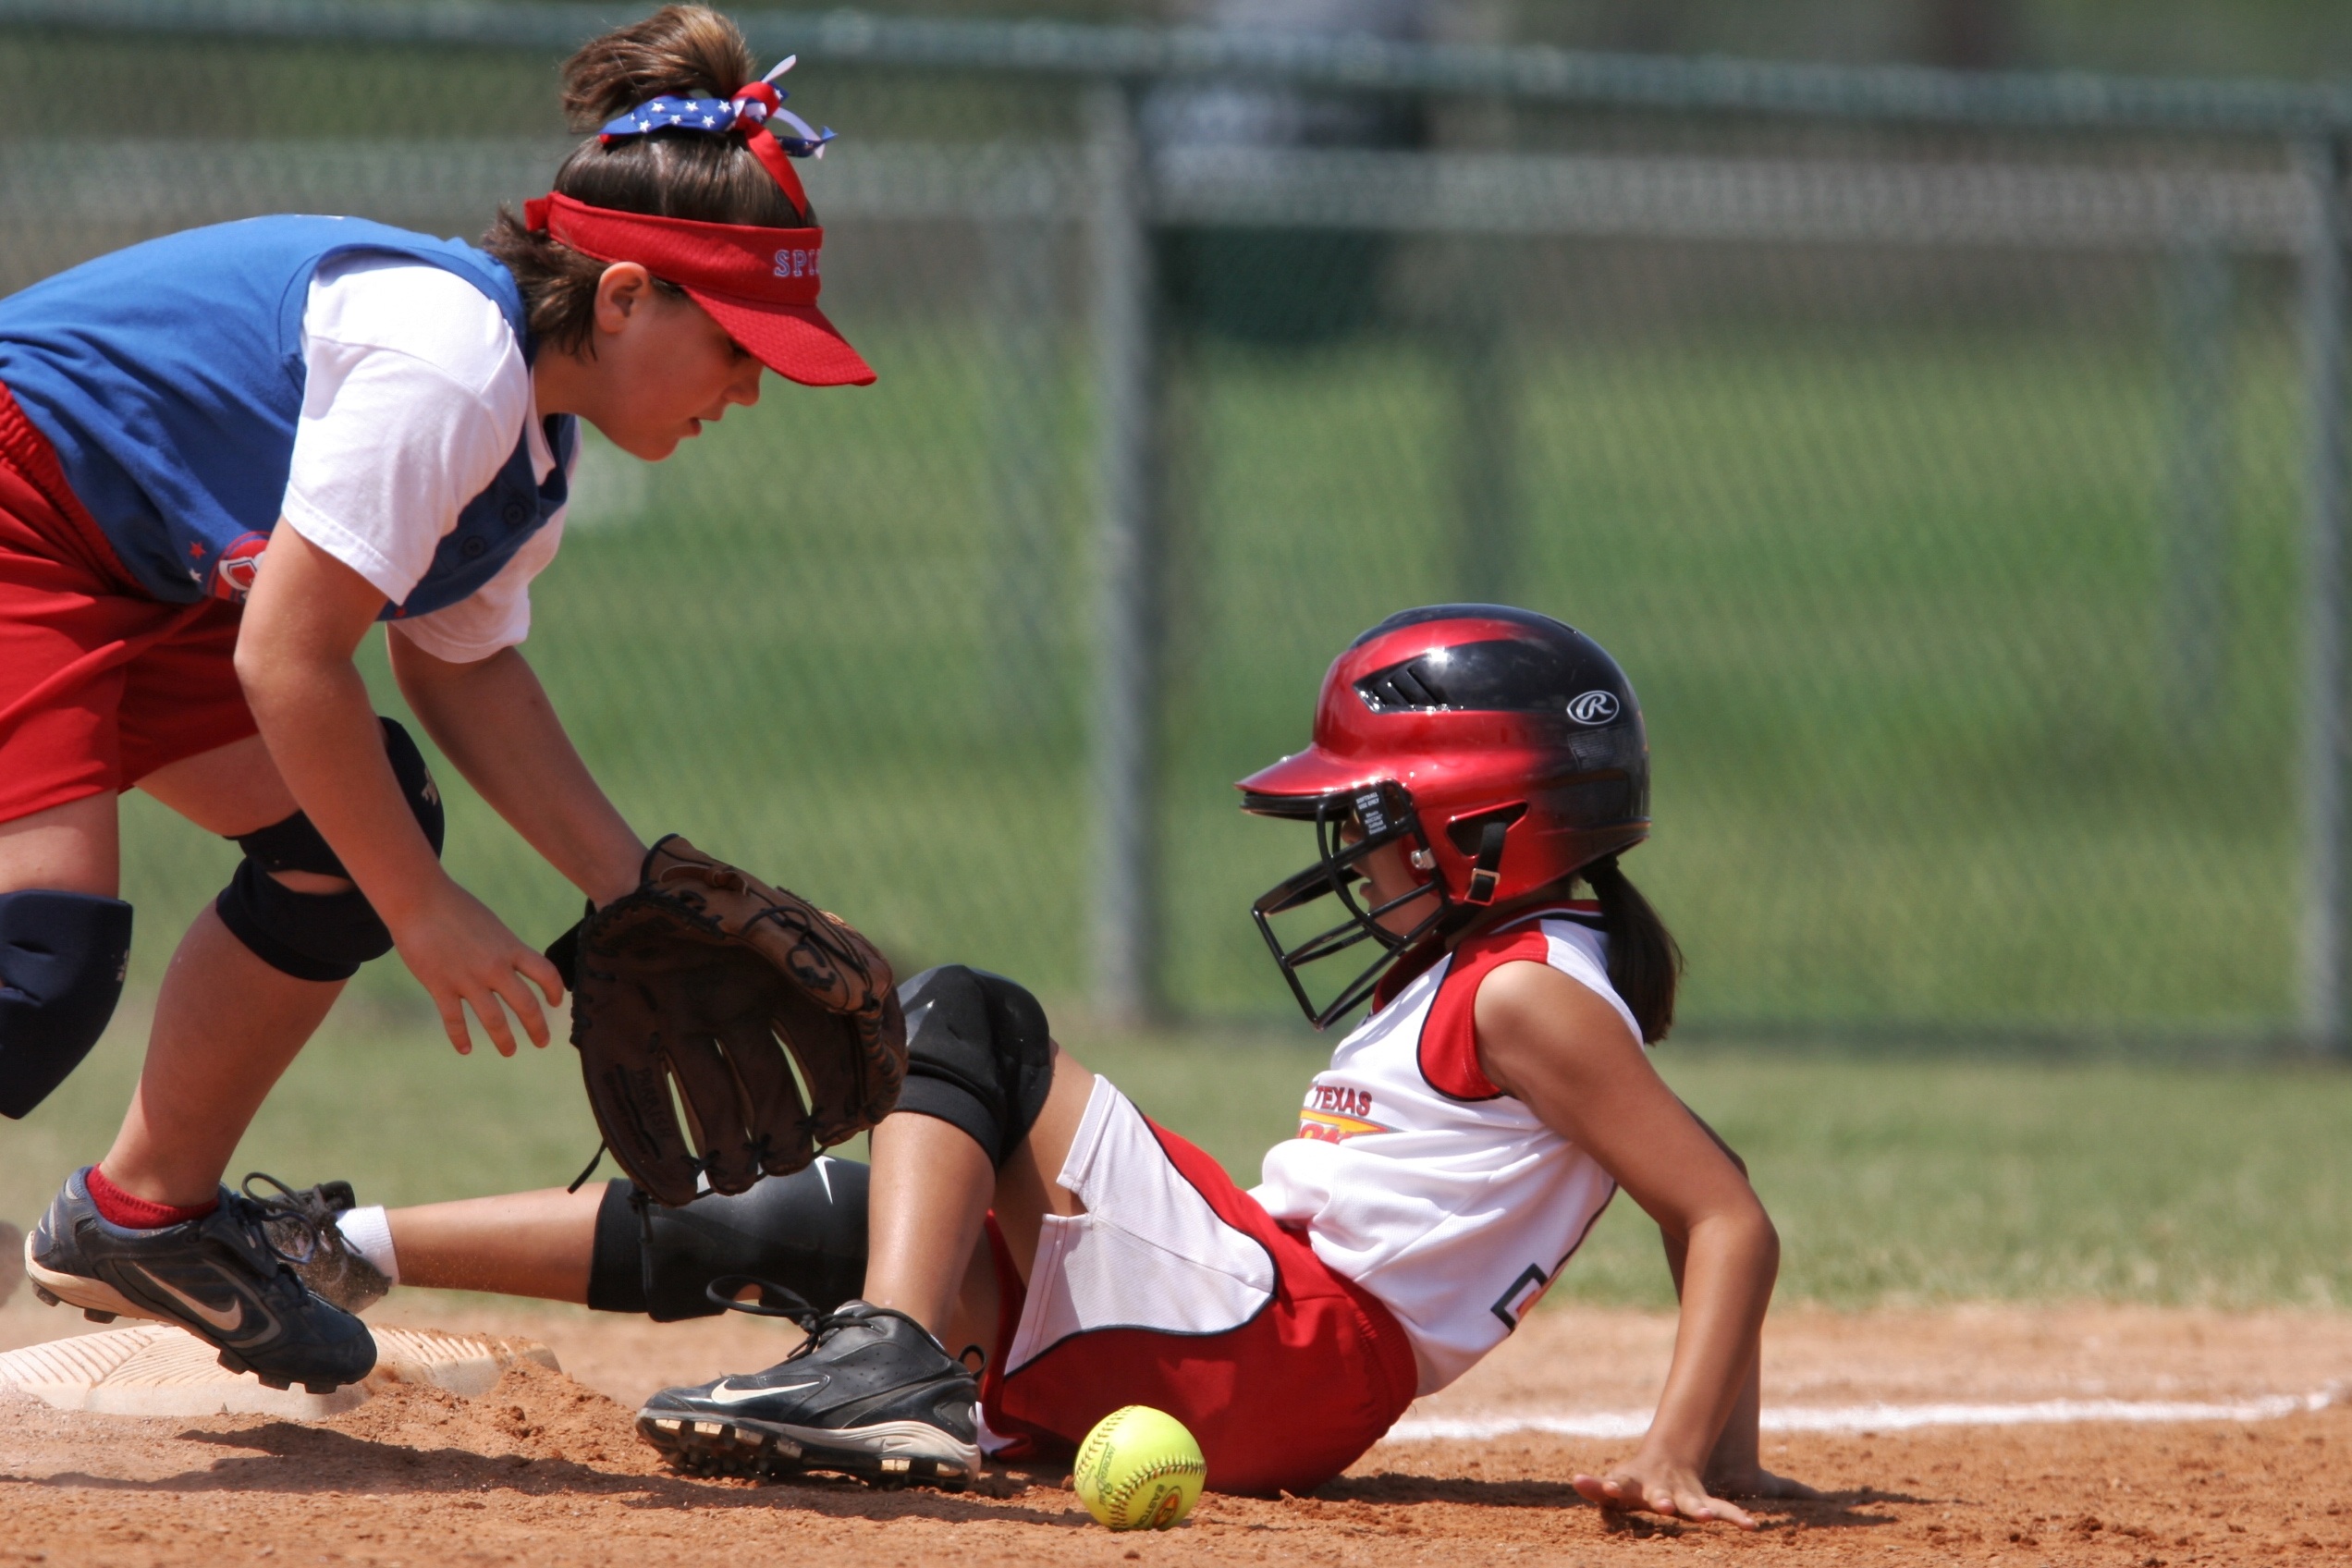
girl, baseball, mitt, glove, sport, field, game, play, female, young, red, youth, dirt, action, runner, player, baseball field, pitch, outdoors, competition, sports, helmet, ball, slide, athlete, athletics, sliding, baseball player, catcher, softball, competing, ball game, second base, team sport, infielder, college baseball, bat and ball games, baseball positions, college softball